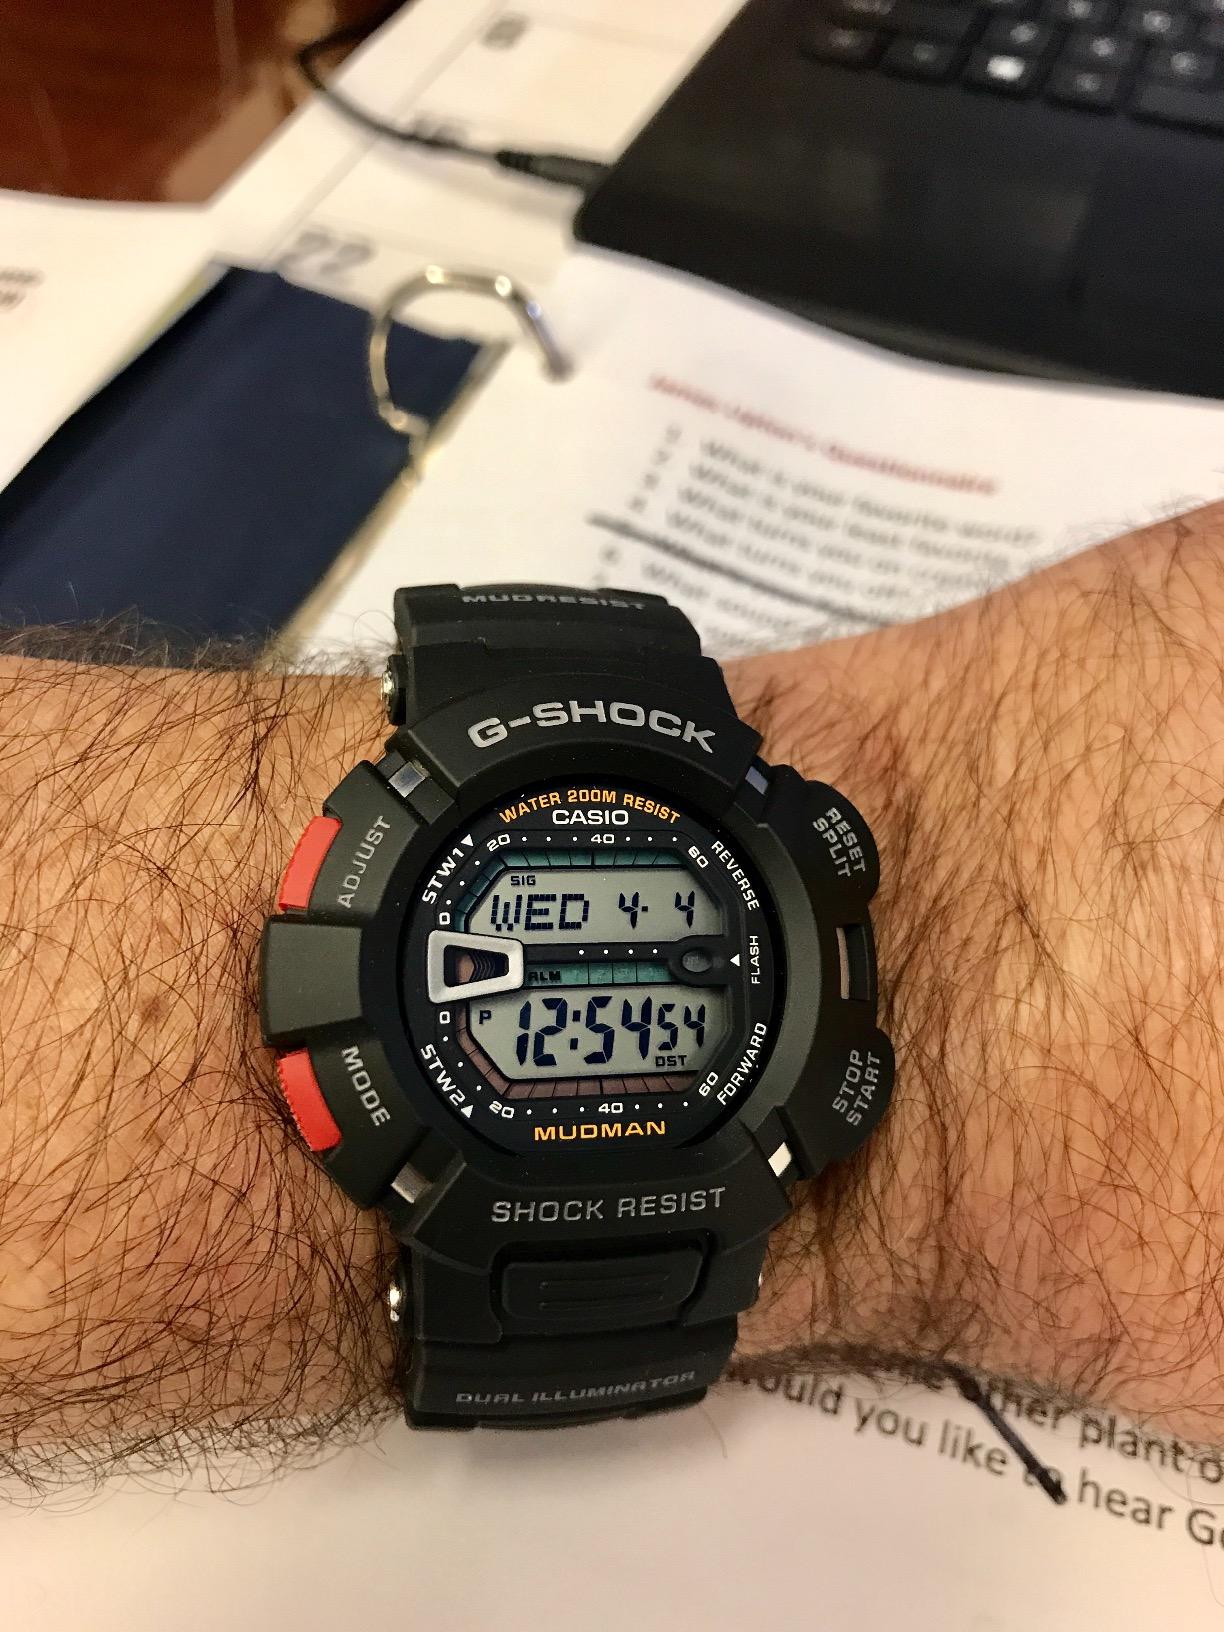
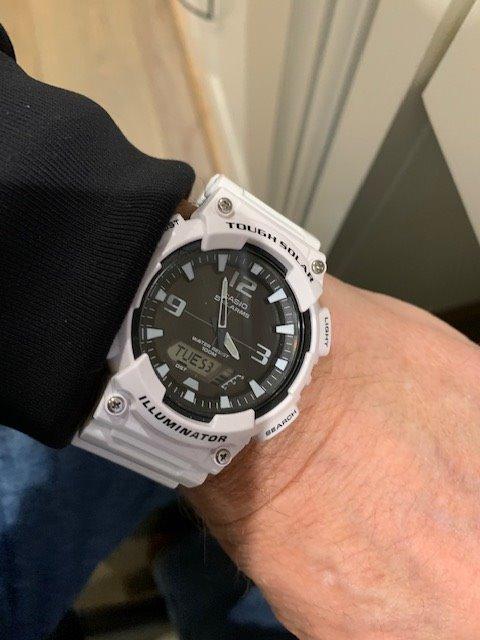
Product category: accessories_watch
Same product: no